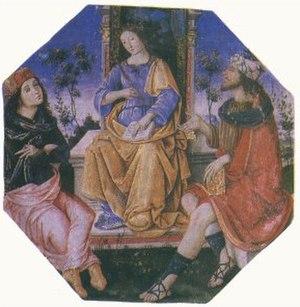
Anna Kingsford fut une militante féministe, écrivain, médecin, théosophe, spiritualiste et hermétiste anglaise. Elle s'engagea également pour le végétarisme et contre la vivisection. Elle fut une des premières Anglaises à obtenir un doctorat en médecine.
Les appartements Borgia sont une série de six pièces monumentales dans le Palais apostolique du Vatican. Elles font maintenant partie de l'accès aux Musées du Vatican où est hébergée en partie, depuis 1973, la Collection d'Art religieux moderne. Les pièces des appartements Borgia ont été créées comme la résidence privée du pape Alexandre VI et sa famille. Elles sont décorées avec une extraordinaire série de fresques de Bernardino Pinturicchio et ses adjoints réalisées entre 1492 et 1494. Après la mort du pape, les appartements ont été abandonnés. Ils sont ouverts au public depuis la fin du XIXᵉ siècle.
L'Hermetic Society fut une société initiatique fondée par Anna Kingsford le 9 mai 1884 afin de développer une spiritualité nouvelle par l'étude principalement du christianisme ésotérique.
Isis est une reine mythique et une déesse funéraire de l'Égypte antique. Le plus souvent, elle est représentée comme une jeune femme coiffée d'un trône ou, à la ressemblance d'Hathor, d'une perruque surmontée par un disque solaire inséré entre deux cornes de vache.